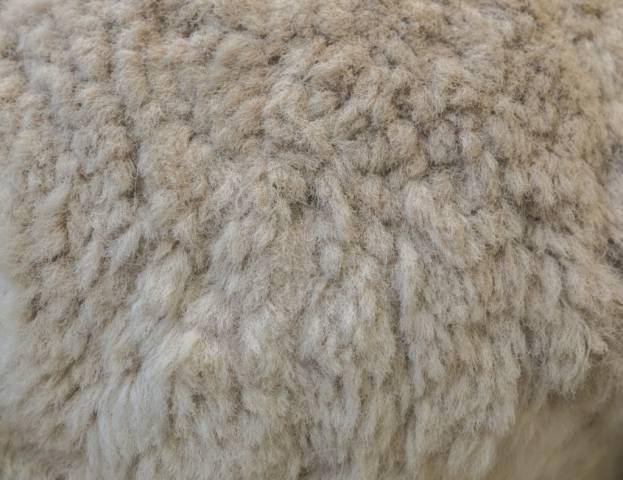
Texture: matted